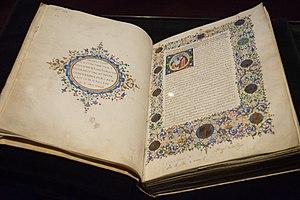
Ce manuscrit de l '«Histoire de la guerre du Péloponnèse» par l'historien Tucídides, est la version latine traduite par Lorenzo Valla et dédiée au pape Nicolas V. Décoration: les miniatures sont attribuées à Francesco di Antonio del Chierico (1433-1484). Orle et décoration de l'école florentine. Dans le frontispice, les orles avec les emblèmes du roi. Dans la partie inférieure, bouclier de Calabre. Reliure: parchemin. Longe décorée de plumes avec un motif a candelieri, bords dorés. Provenance: Italie (1440-1499). 218 feuilles. 369 x 257 mm, reliure 380 x 270 mm. Collection Duc de Calabre. Université de Valence. Bibliothèque Historique. BH Ms. 392.